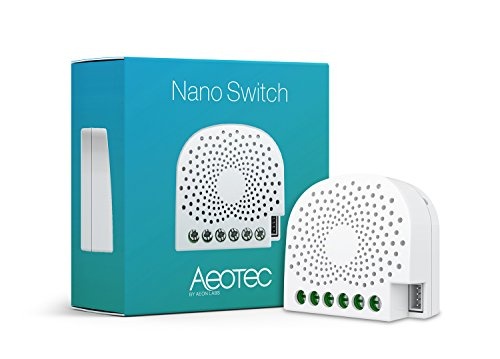
Aeotec Nano Switch on off controller, Z Wave Plus, In wall, Compatible with Alexa
-
Brand: AEOTEC
Category: Hardware > Power & Electrical Supplies > Home Automation Kits